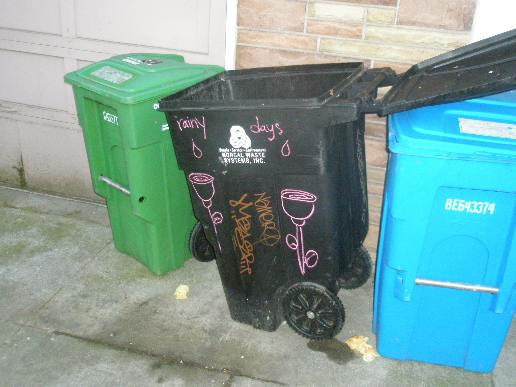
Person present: No